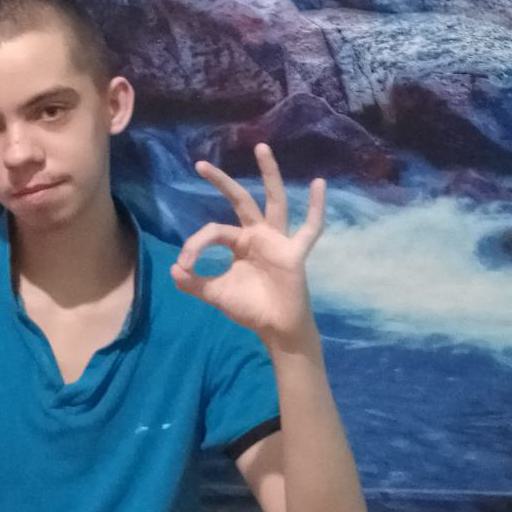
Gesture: ok